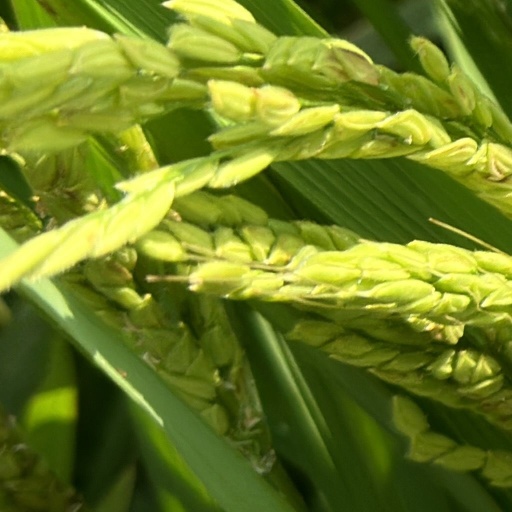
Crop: rice